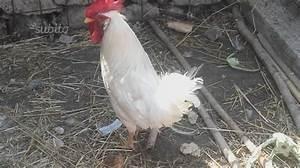
chicken